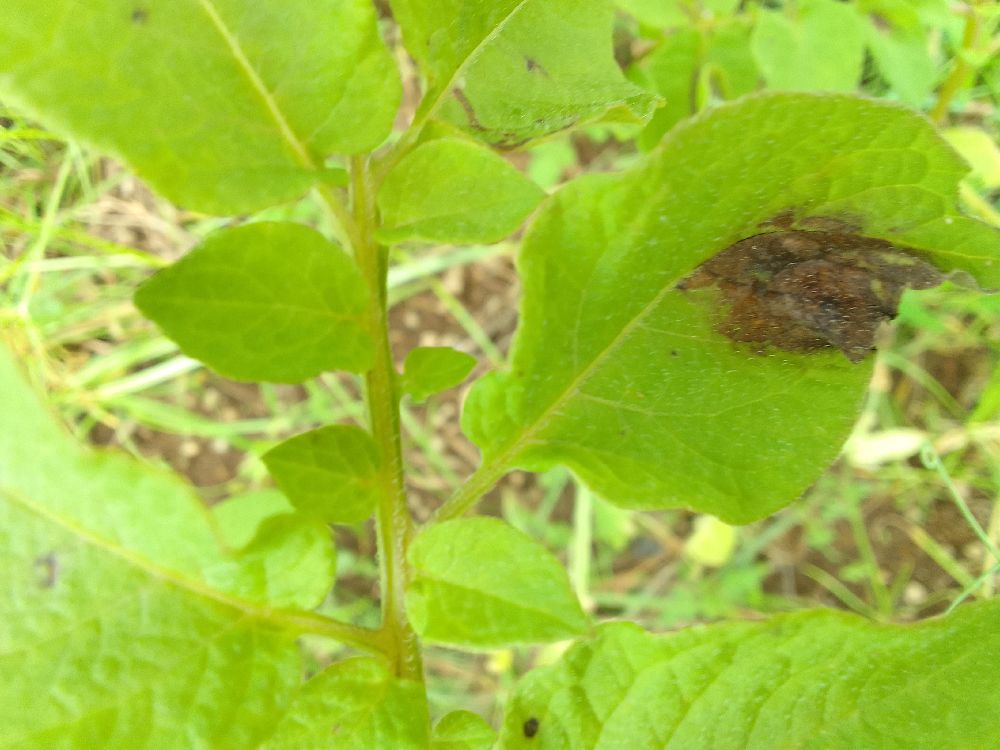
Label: Late blight